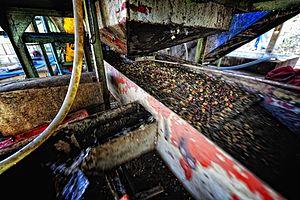
Thaïlande est l'un des meilleurs café de producteurs dans le monde en 2014. Le pays est classé au troisième rang de la production de café des pays de l'Asie avec le café robusta représente 99 % de sa production.